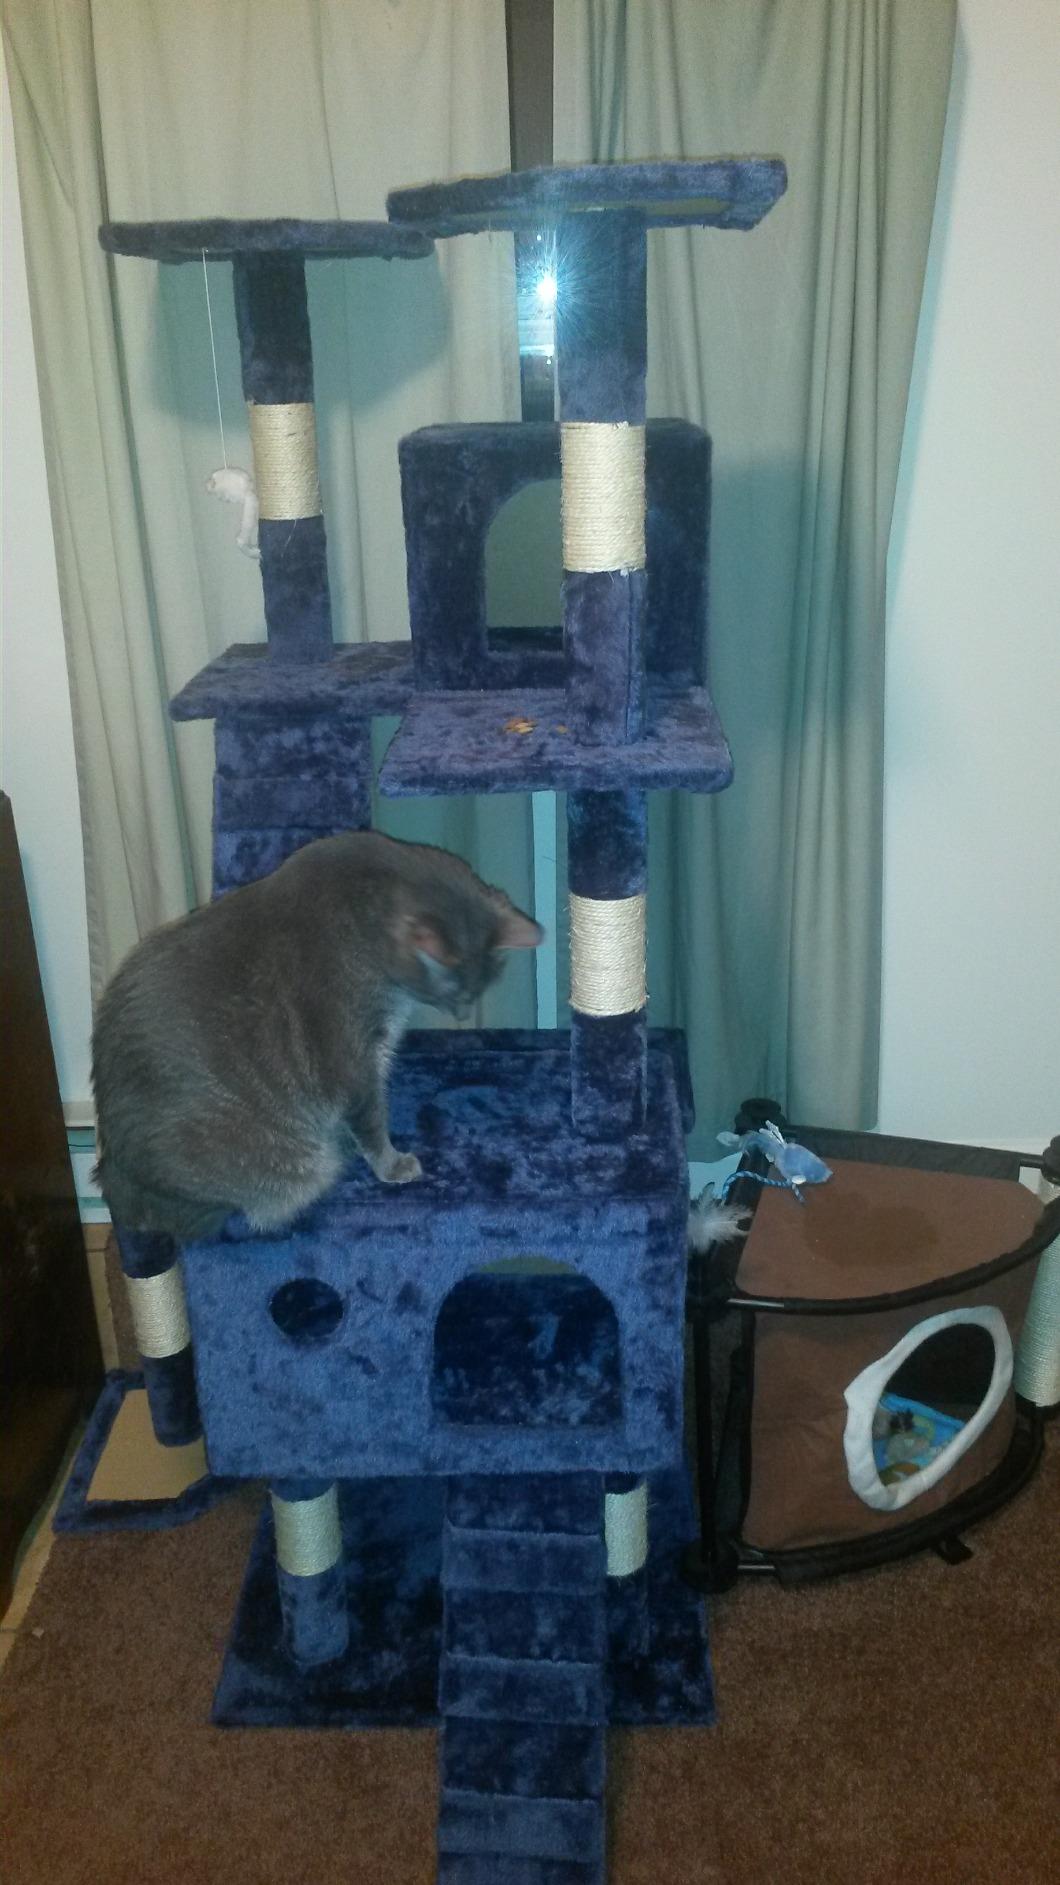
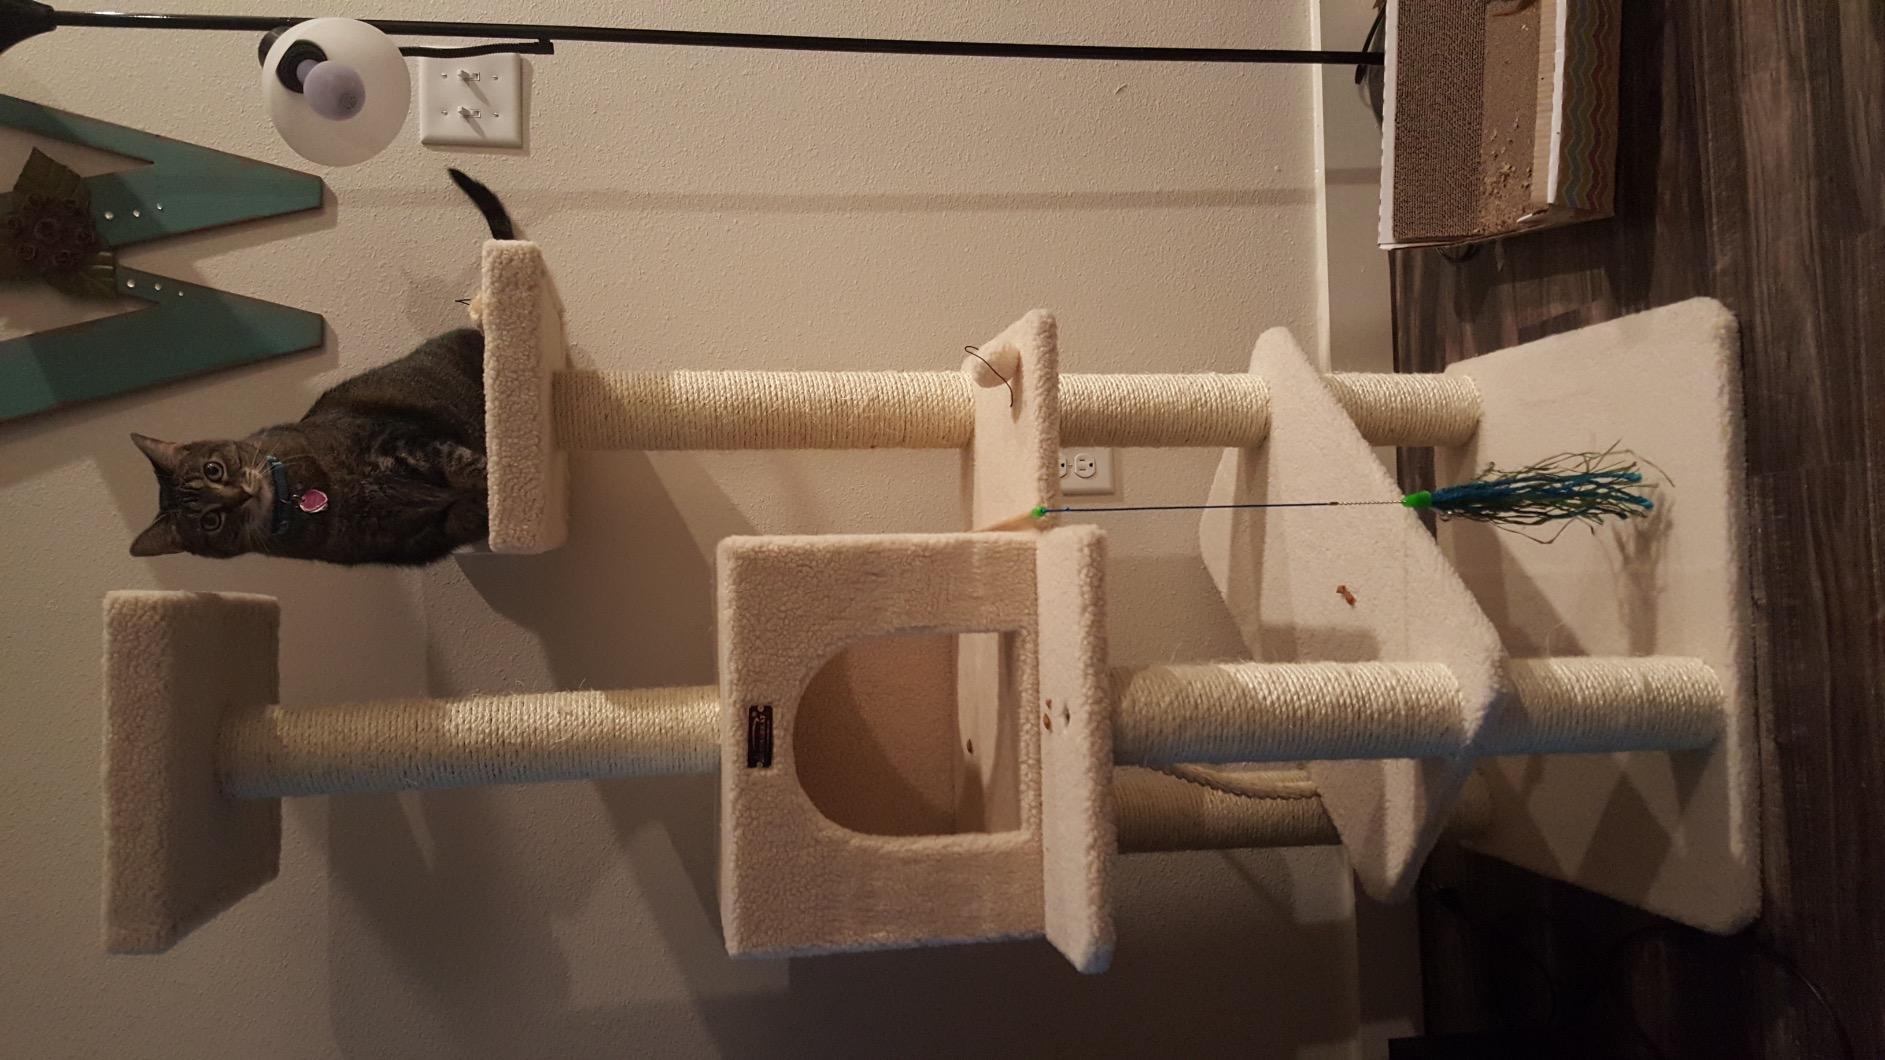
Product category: items_cat tree
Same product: no